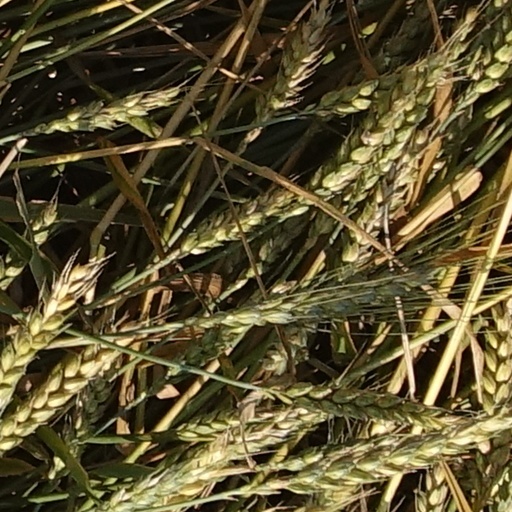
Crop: wheat